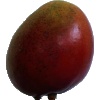
Label: Mango Red 1